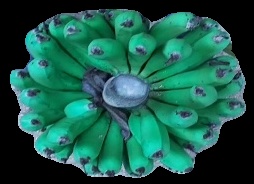
Variety: pachbale
Grade: grade2